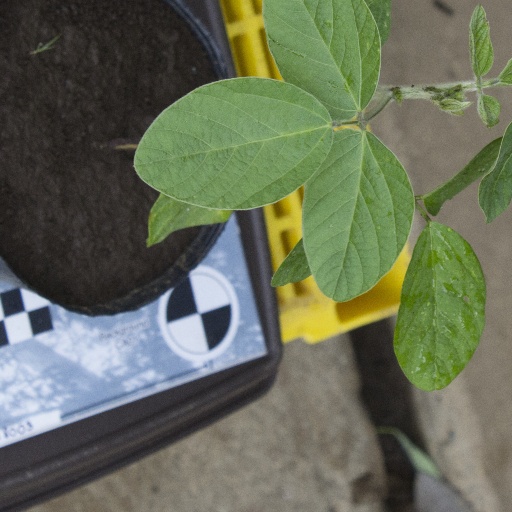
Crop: soybean